Thylacine

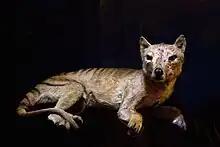
A specimen at the Natural History Museum in Vienna

The last captive thylacine, lived as an endling (the known last of its species) at Hobart Zoo until its death on the night of 7 September 1936. The animal, a female, was captured by Elias Churchill with a snare trap and was sold to the zoo in May 1936. The sale was not publicly announced because the use of traps was illegal and Churchill could have been fined. After its death, the remains of the endling were transferred to the Tasmanian Museum and Art Gallery. The remains were not properly recorded by the museum because the animal had been caught illegally. It lay undiscovered for decades until a taxidermist record dated from 1936 or 1937 mentioning the animal was noticed. This led to a full audit of all thylacine remains at the museum and the endling's successful identification at the end of 2022.